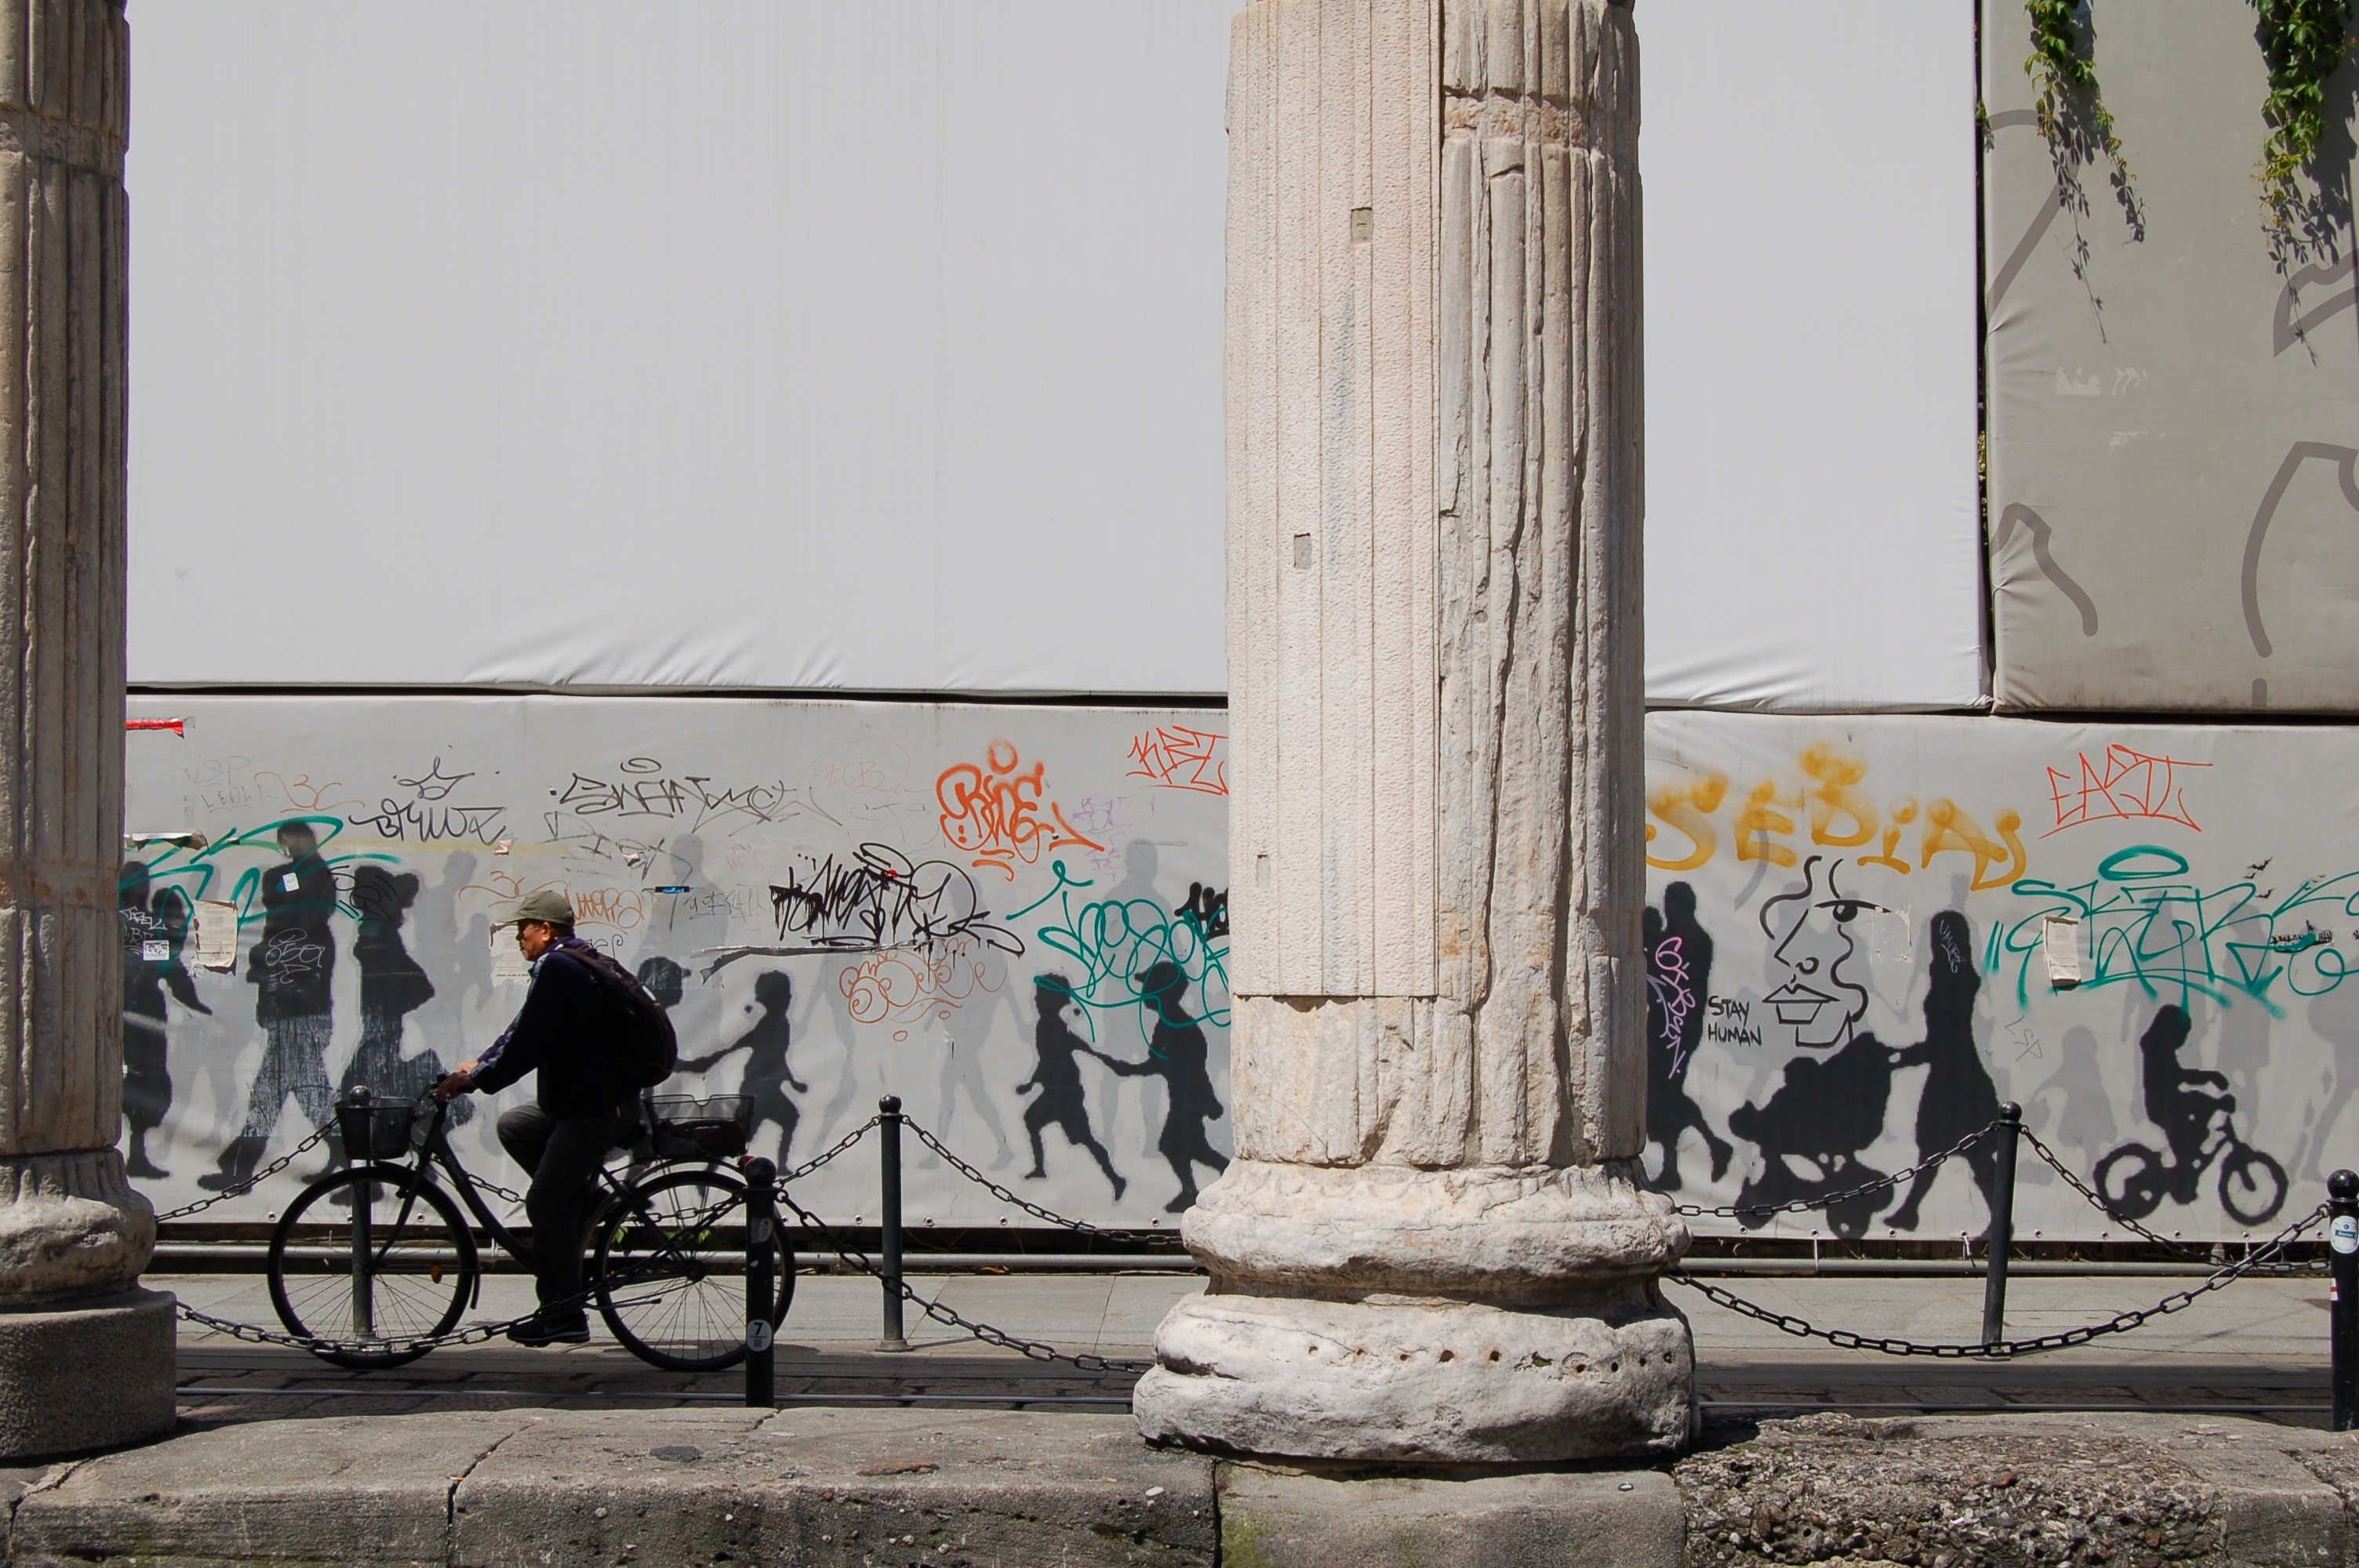
road, street, wall, graffiti, street art, art, infrastructure, mural, urban area